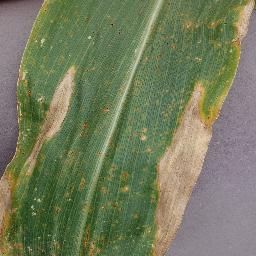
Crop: corn
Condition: (maize)_northern_blight